Michigan State Police

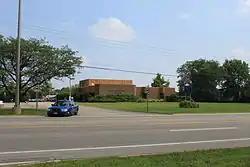
Michigan State Police, Ypsilanti Post. The Ypsilanti Post was merged into the Brighton Post in 2011.

The Michigan State Police (MSP) is a full-service law enforcement agency, with approximately 3,000 employees who provide over 60 different services either directly to Michigan residents or in support of other law enforcement agencies. The MSP personnel most visible to the public are the uniform troopers of the Field Services Bureau whose primary responsibilities include investigating crimes, deterring criminal activity, apprehending criminals and fugitives, conducting traffic enforcement to increase traffic safety, and participating in community outreach and prevention services activities. The MSP also has a cadre of highly trained detectives who conduct investigations in specialized fields such as homicides, fraud, felonious assault, computer crimes, fire investigation and criminal sexual conduct.